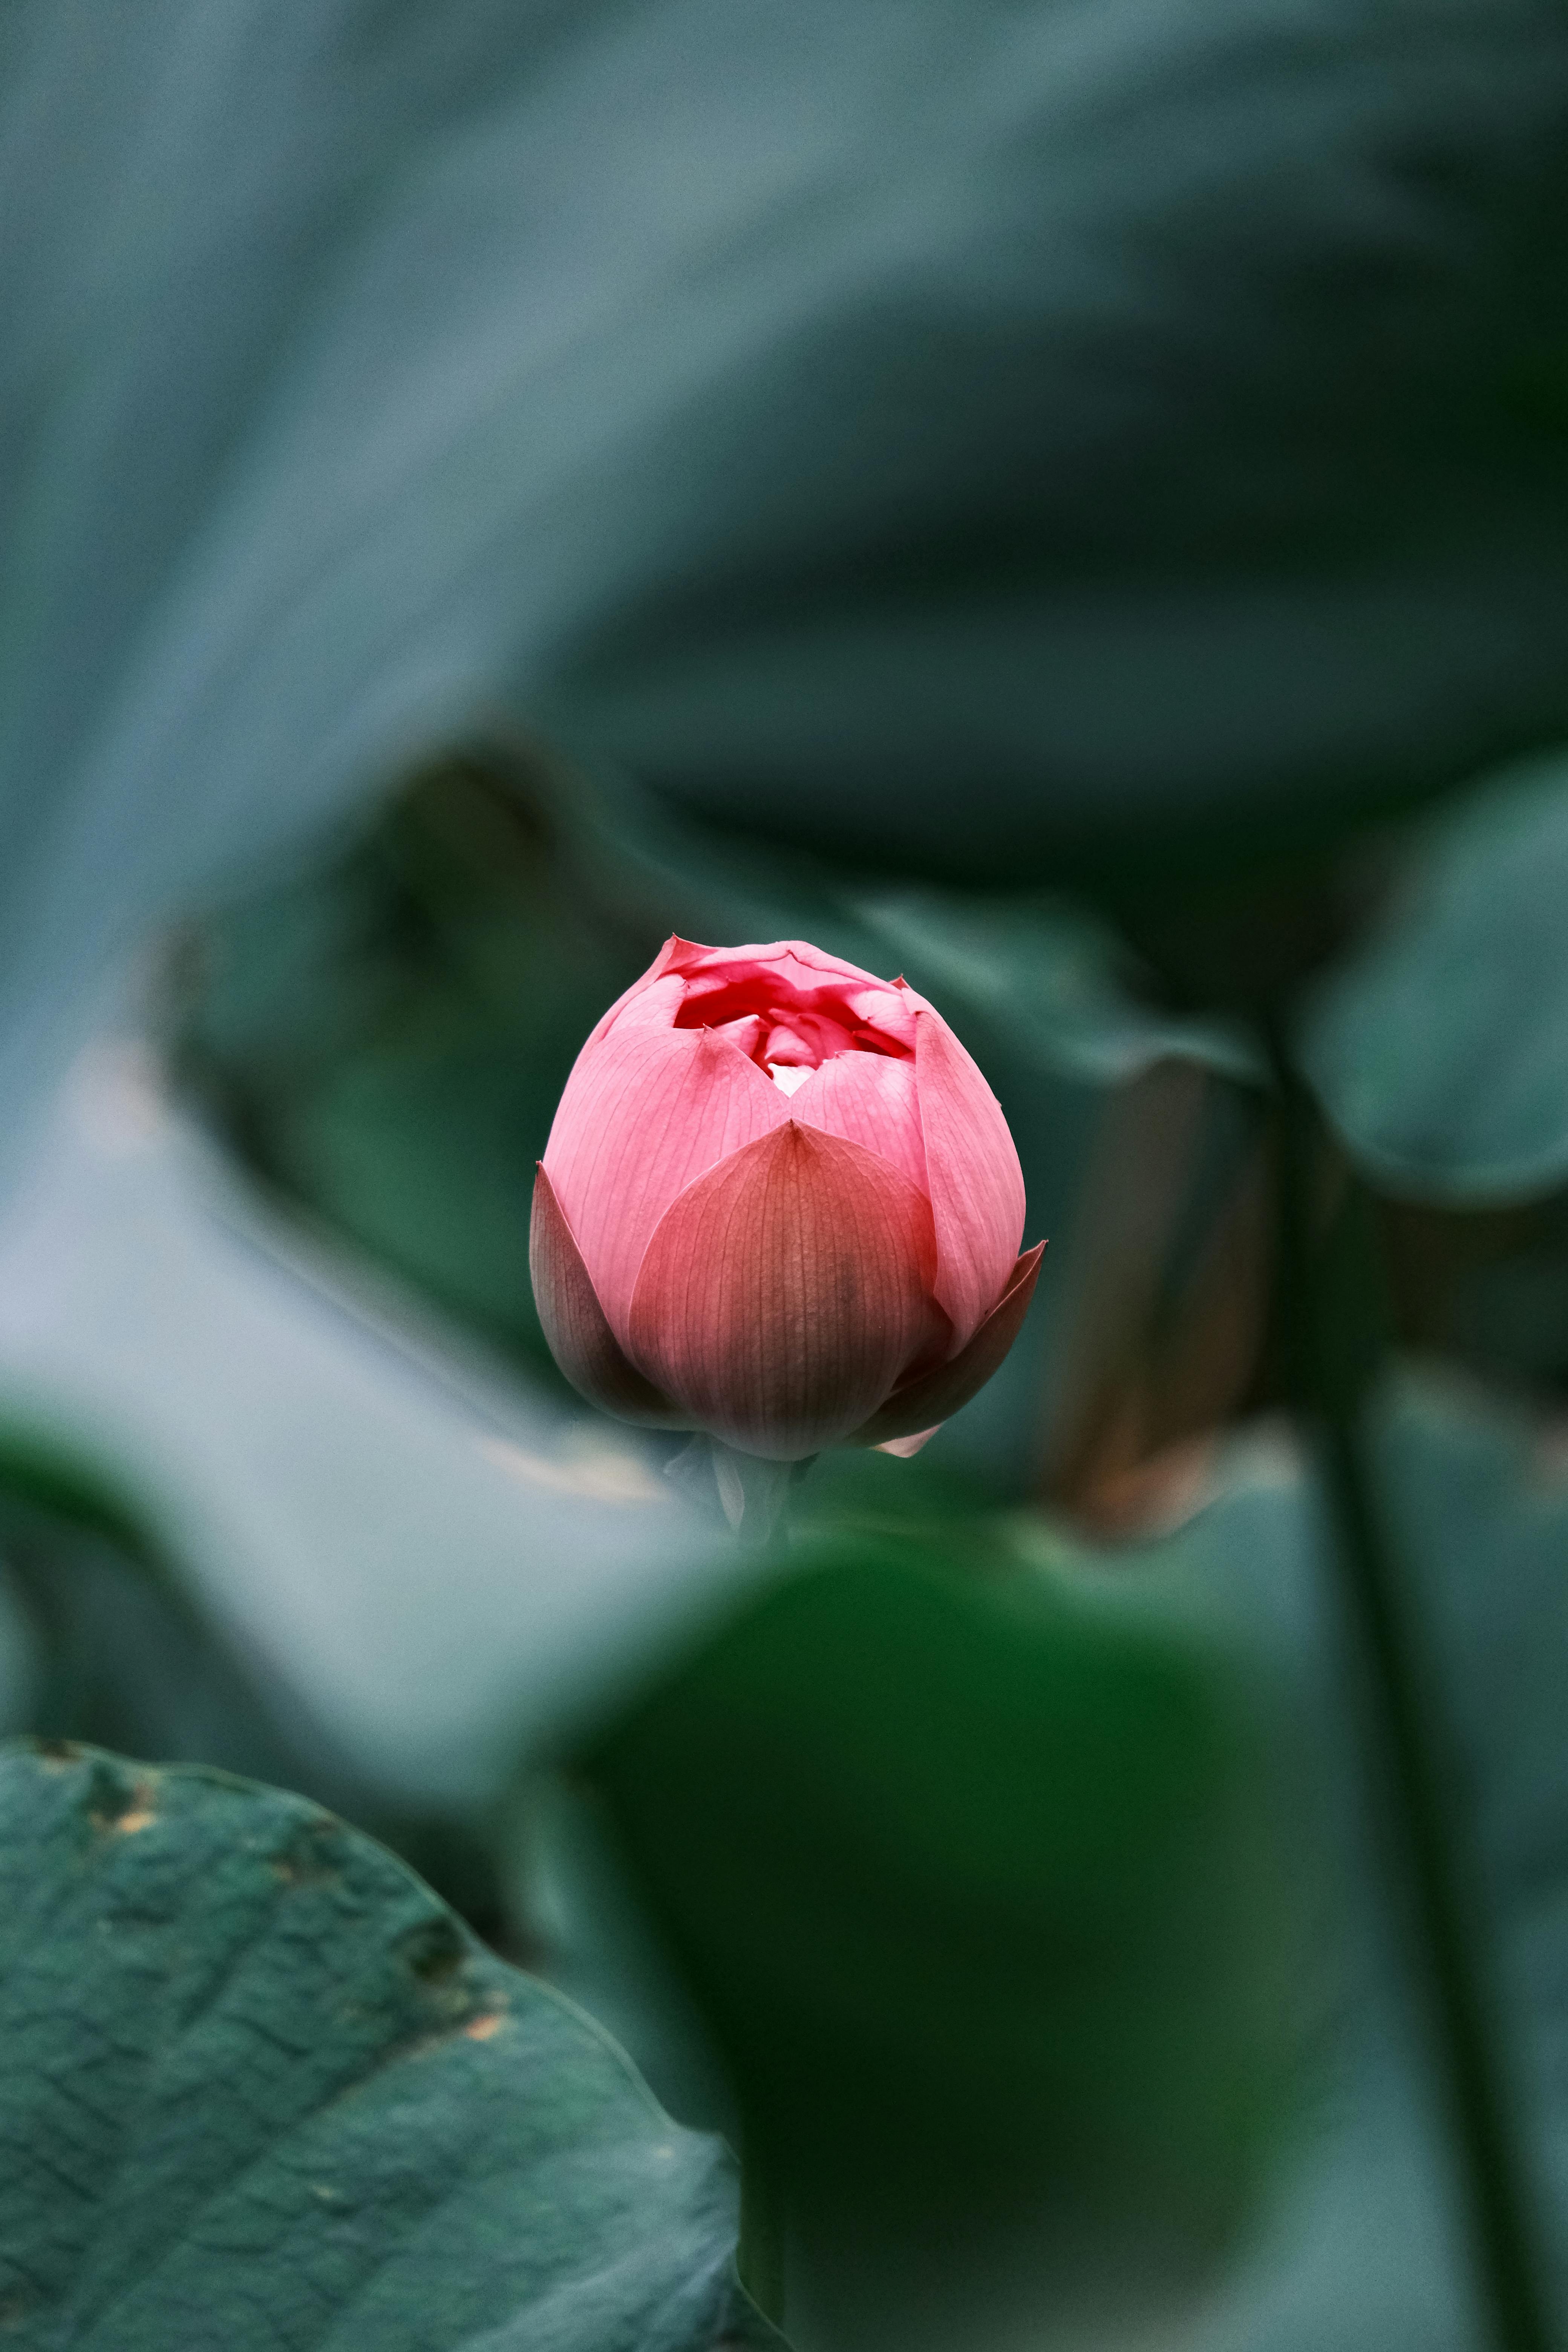
flower, plant, water, petal, organism, terrestrial plant, natural landscape, flowering plant, herbaceous plant, grass, liquid, aquatic plant, annual plant, close up, proteales, landscape, Pedicel, macro photography, water lily, wildflower, moisture, bud, sacred lotus, still life photography, perennial plant, plant stem, lotus, drop, lily family, coquelicot, still life, bulb, peach, reflection